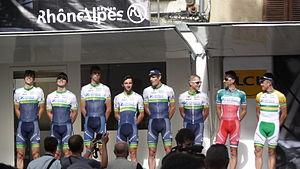
La saison 2014 de l'équipe cycliste Orica-GreenEDGE est la troisième de cette équipe.